Adrian Tinniswood

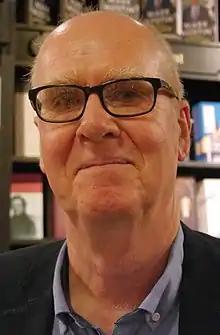
Adrian Tinniswood, Hatchards, London, November 2018

Adrian John Tinniswood FSA (born 11 October 1954) is an English writer and historian. He is currently Professor of English Social History at the University of Buckingham.